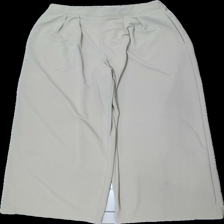
View: front
Type: Trousers
Category: Ladies
Brand: Not in the list
Brand text on label: uniqlo
Colors: Beige
Material: 100% polyester
Cut: Regular
Size: XS
Season: All
Stains: Minor
Damage: fläck
Damage location: bottom right
Damage 2 location: bottom left
Damage 3 location: top right
Price range: 50-100
Recommended usage: Reuse
Description: beige byxor, svag fläck längst ner